Salima Rockwell

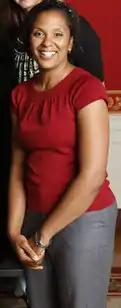
Rockwell in 2008

Salima Rockwell (born January 24, 1972) is a retired American female volleyball player. She was part of the United States women's national volleyball team at the 1998 FIVB Volleyball Women's World Championship in Japan.